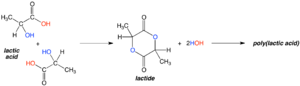
L'acide polylactique est un polymère biodégradable en compostage industriel.